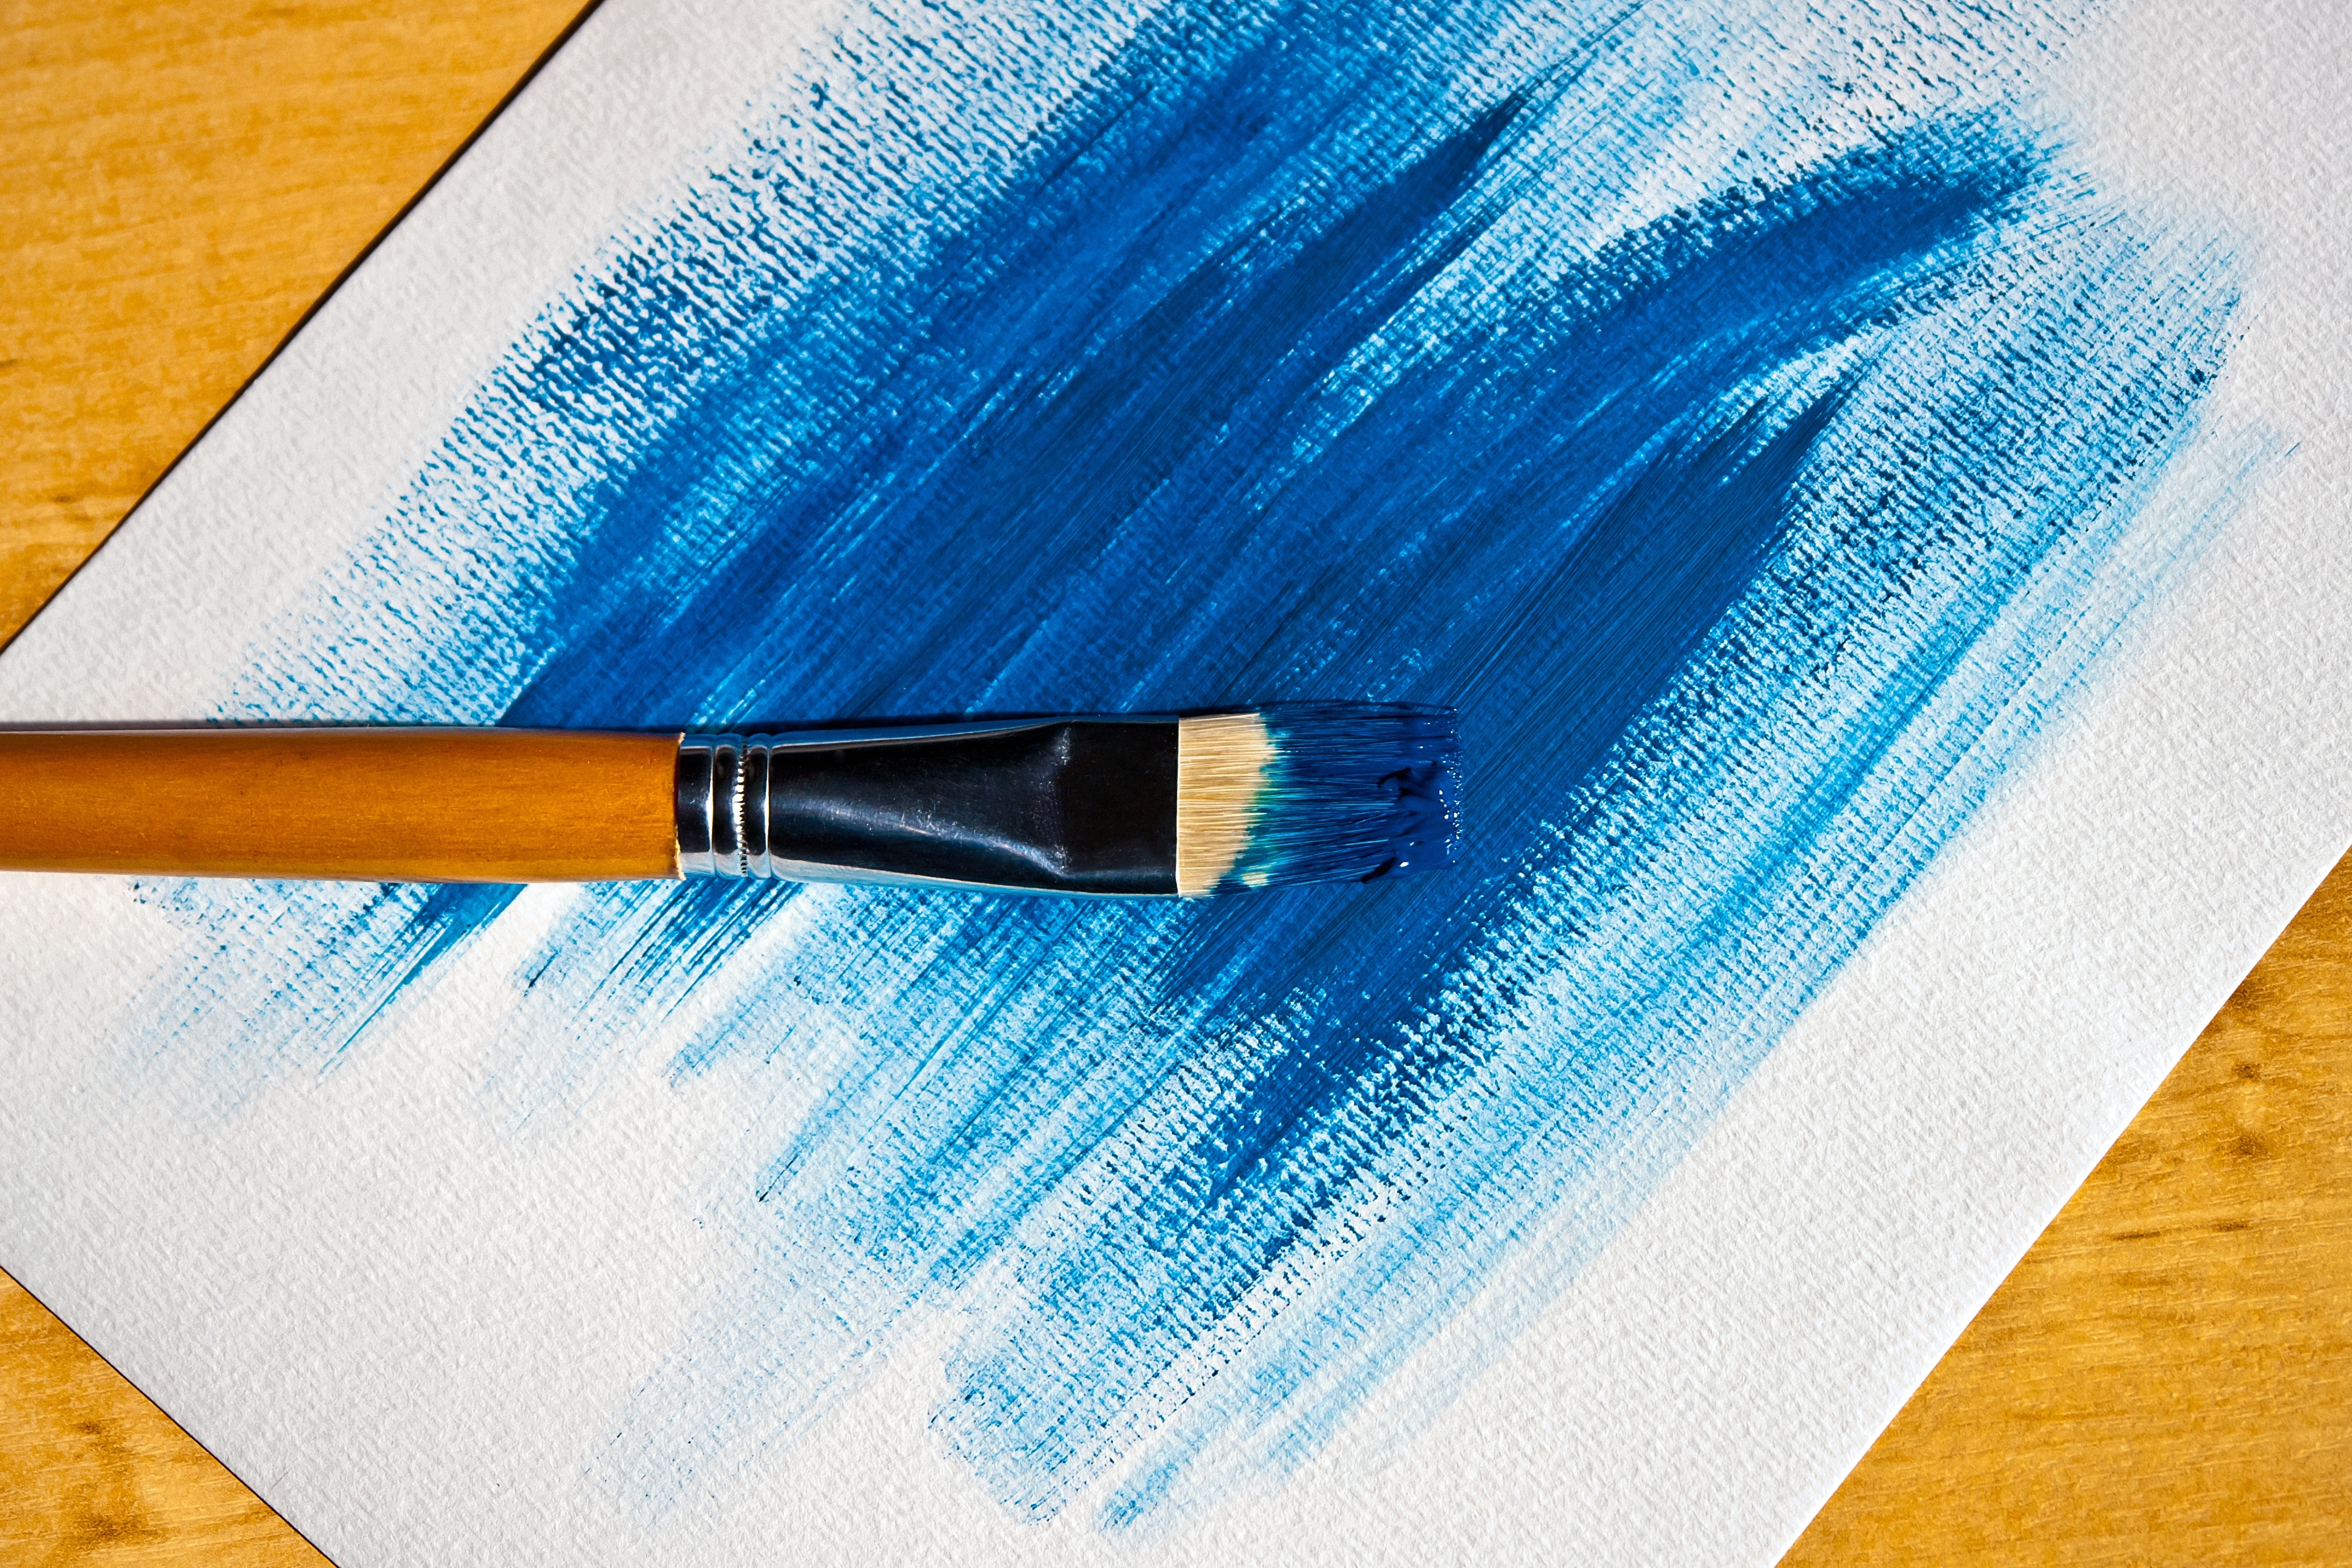
desk, table, pencil, wood, white, brush, color, student, paint, blue, paper, design, eye, wooden, colored, paper rustic